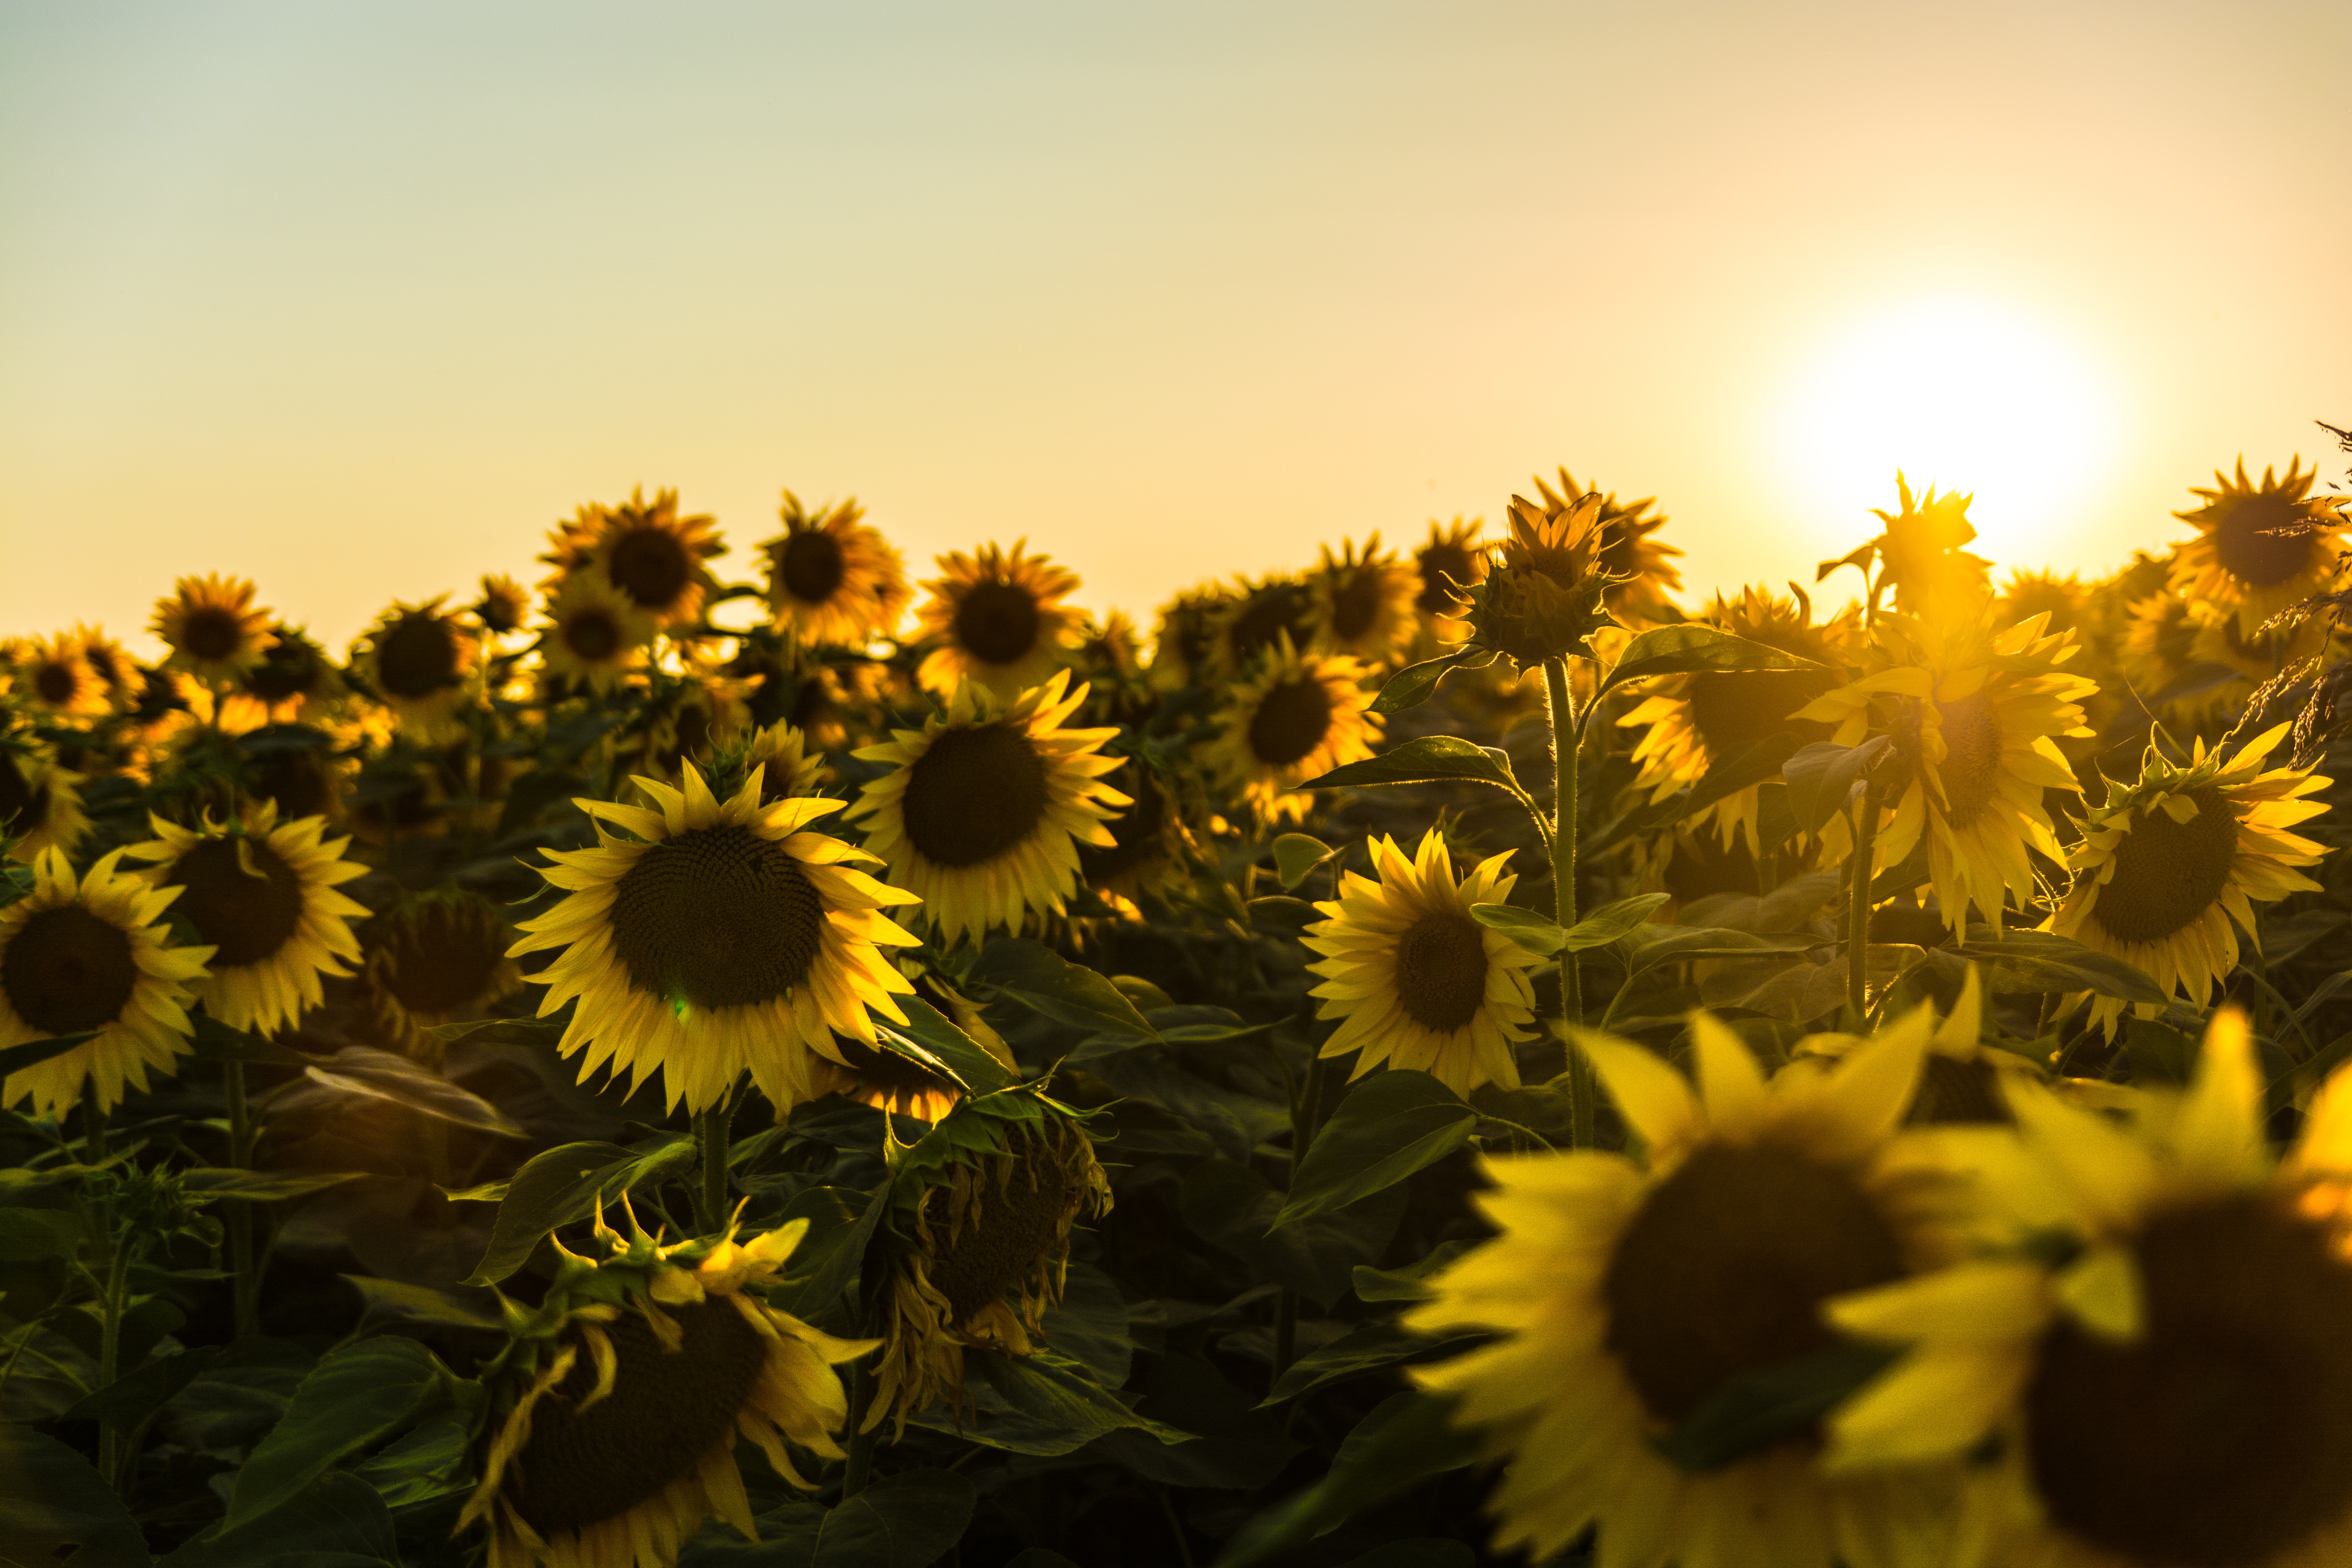
landscape, plant, sky, field, sunlight, flower, spring, yellow, sunflower, wildflower, flowering plant, daisy family, sunflower seed, computer wallpaper